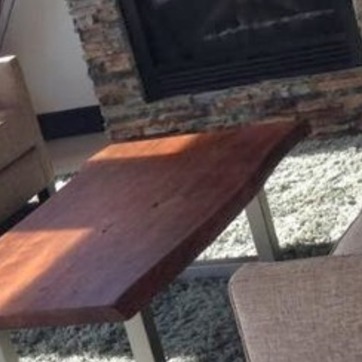
Material: wood